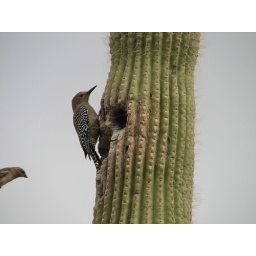
The bird on the left is flying in. Once the woodpeckers hatch their babies, other birds take over their holes.